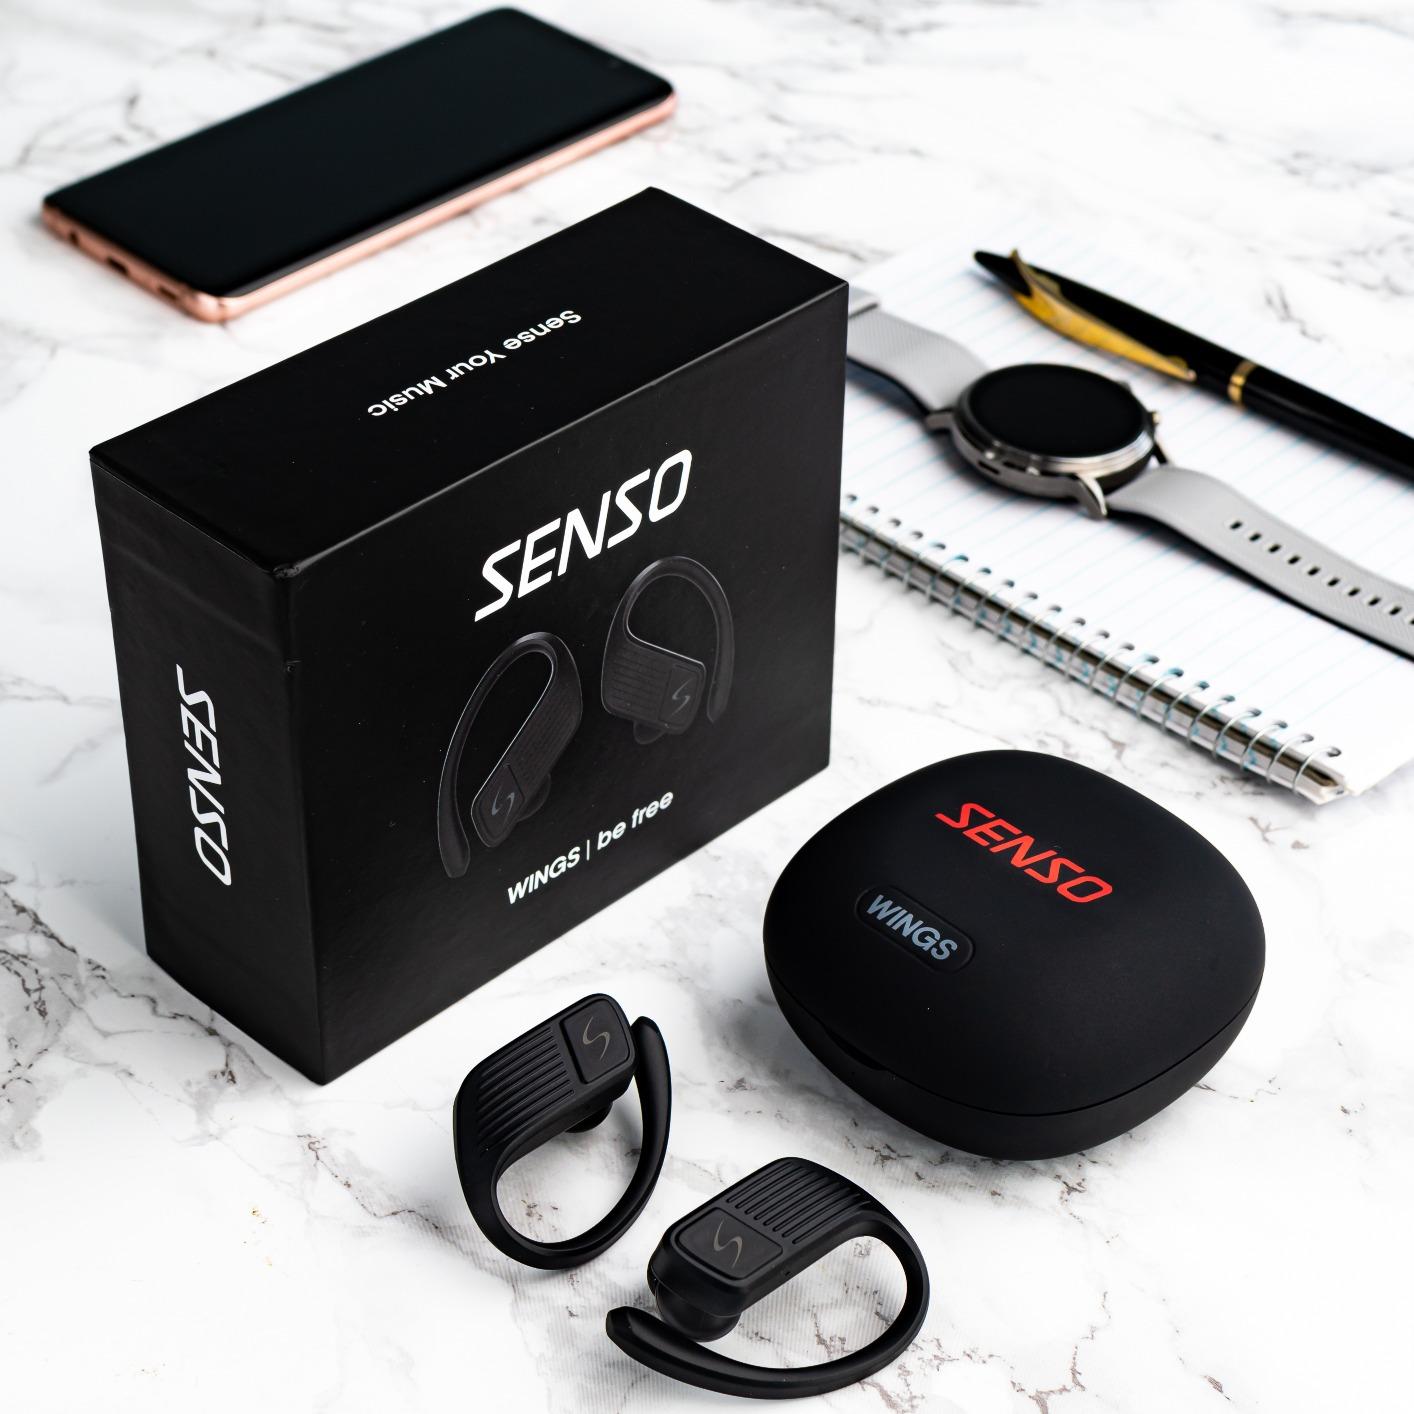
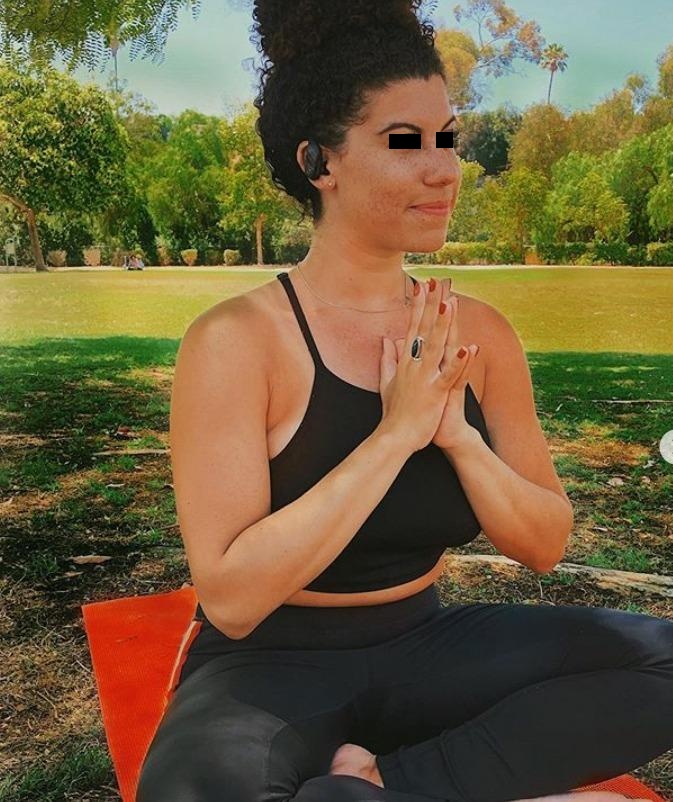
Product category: earbuds
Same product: yes